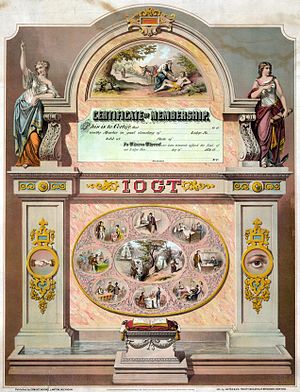
International Organisation of Good Templars
medlemskabscertifikat af IOGT fra 1868
International Organisation of Good Templars er en international loge, stiftet i 1851, der arbejder for at mindske afhængighed af alkohol og euforiserende stoffer.